Etihad Museum

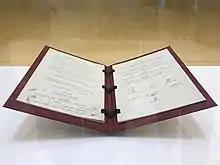
The first version of the UAE constitution bearing six signatures of the seven UAE founding fathers

The museum encompasses the Union house, the location where the emirate's founding fathers signed a declaration that marked the formation of the UAE in 1971 – it is now part of the museum complex.